Legends of Tomorrow season 2

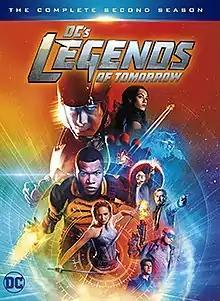
Home media cover

The second season of the American television series "Legends of Tomorrow", which is based on characters from DC Comics, premiered on The CW on October 13, 2016, and ran for 17 episodes until April 4, 2017. The season follows the Legends, a dysfunctional team of time-traveling superheroes and anti-heroes, and their mission to correct aberrations in time resulting from their first mission together. The show is a spin-off of "Arrow" and "The Flash"; its setting is the Arrowverse and it shares continuity with other television series that are set there. The show's second season was produced by Berlanti Productions, Warner Bros. Television, and DC Entertainment. Phil Klemmer was the showrunner.